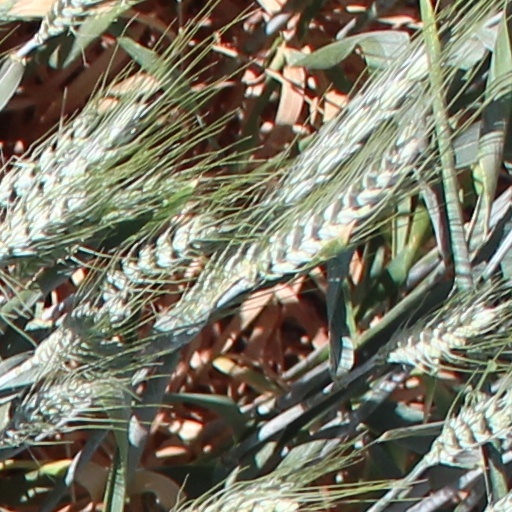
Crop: wheat